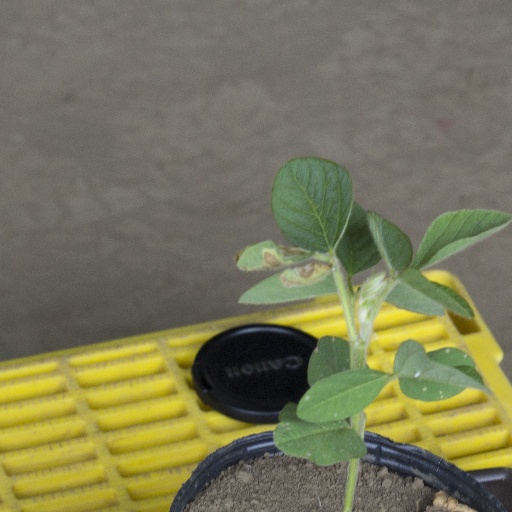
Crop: soybean